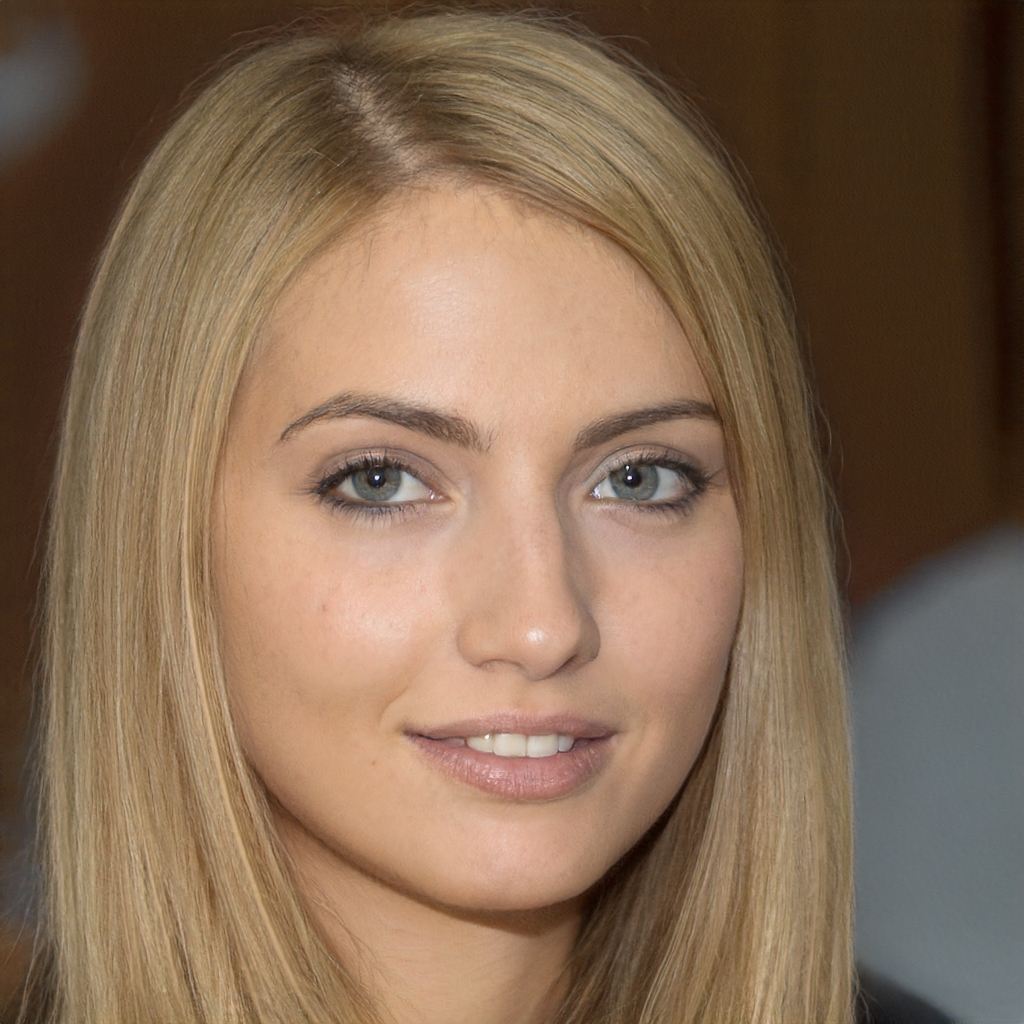
Gender: Female